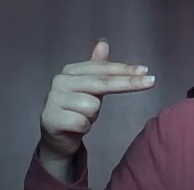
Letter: ghain